Mayon

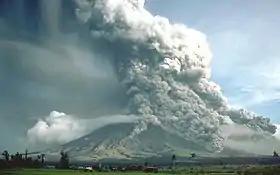
The eruption on September 23, 1984

No casualties were recorded from the 1984 eruption after more than 73,000 people were evacuated from the danger zones as recommended by PHIVOLCS scientists. But in 1993, pyroclastic flows killed 79 people, mainly farmers, during the eruption that also forced 50,000 residents evacuated, according to the Albay provincial government.